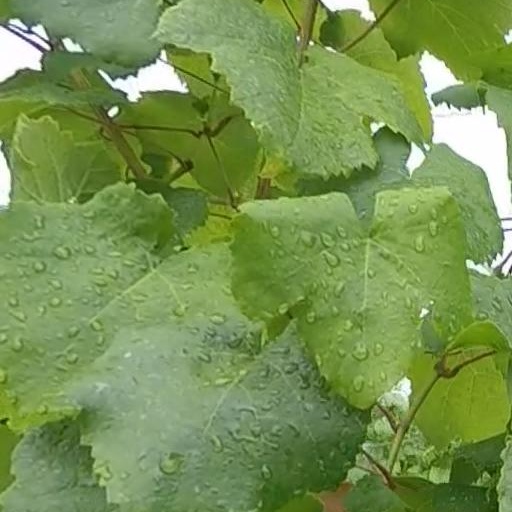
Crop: grape